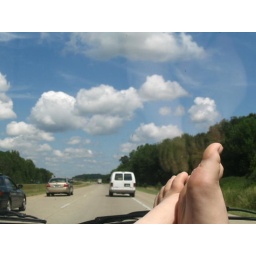
look at that horrible driver in the white van ! (my dad)